Renee Stout

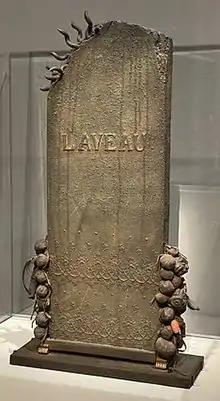
"Headstone for Marie Laveau" (1990) at the National Gallery of Art in 2022

Greene has noted that Stout's childhood years in Pittsburgh coincided with Betty Davis' move there, and that Stout owned all three of her records as a teenager. In an interview with Greene, she compared the reception of Betty Davis' work with the reception she expected for her own: "People were not ready for her. . . . I think it's going to be the same with my work: 'Oh, that's weird . . . ' And then one day, way down the line when I'm eighty or ninety, it's like, 'Oh, we get it now!' [laughter]"